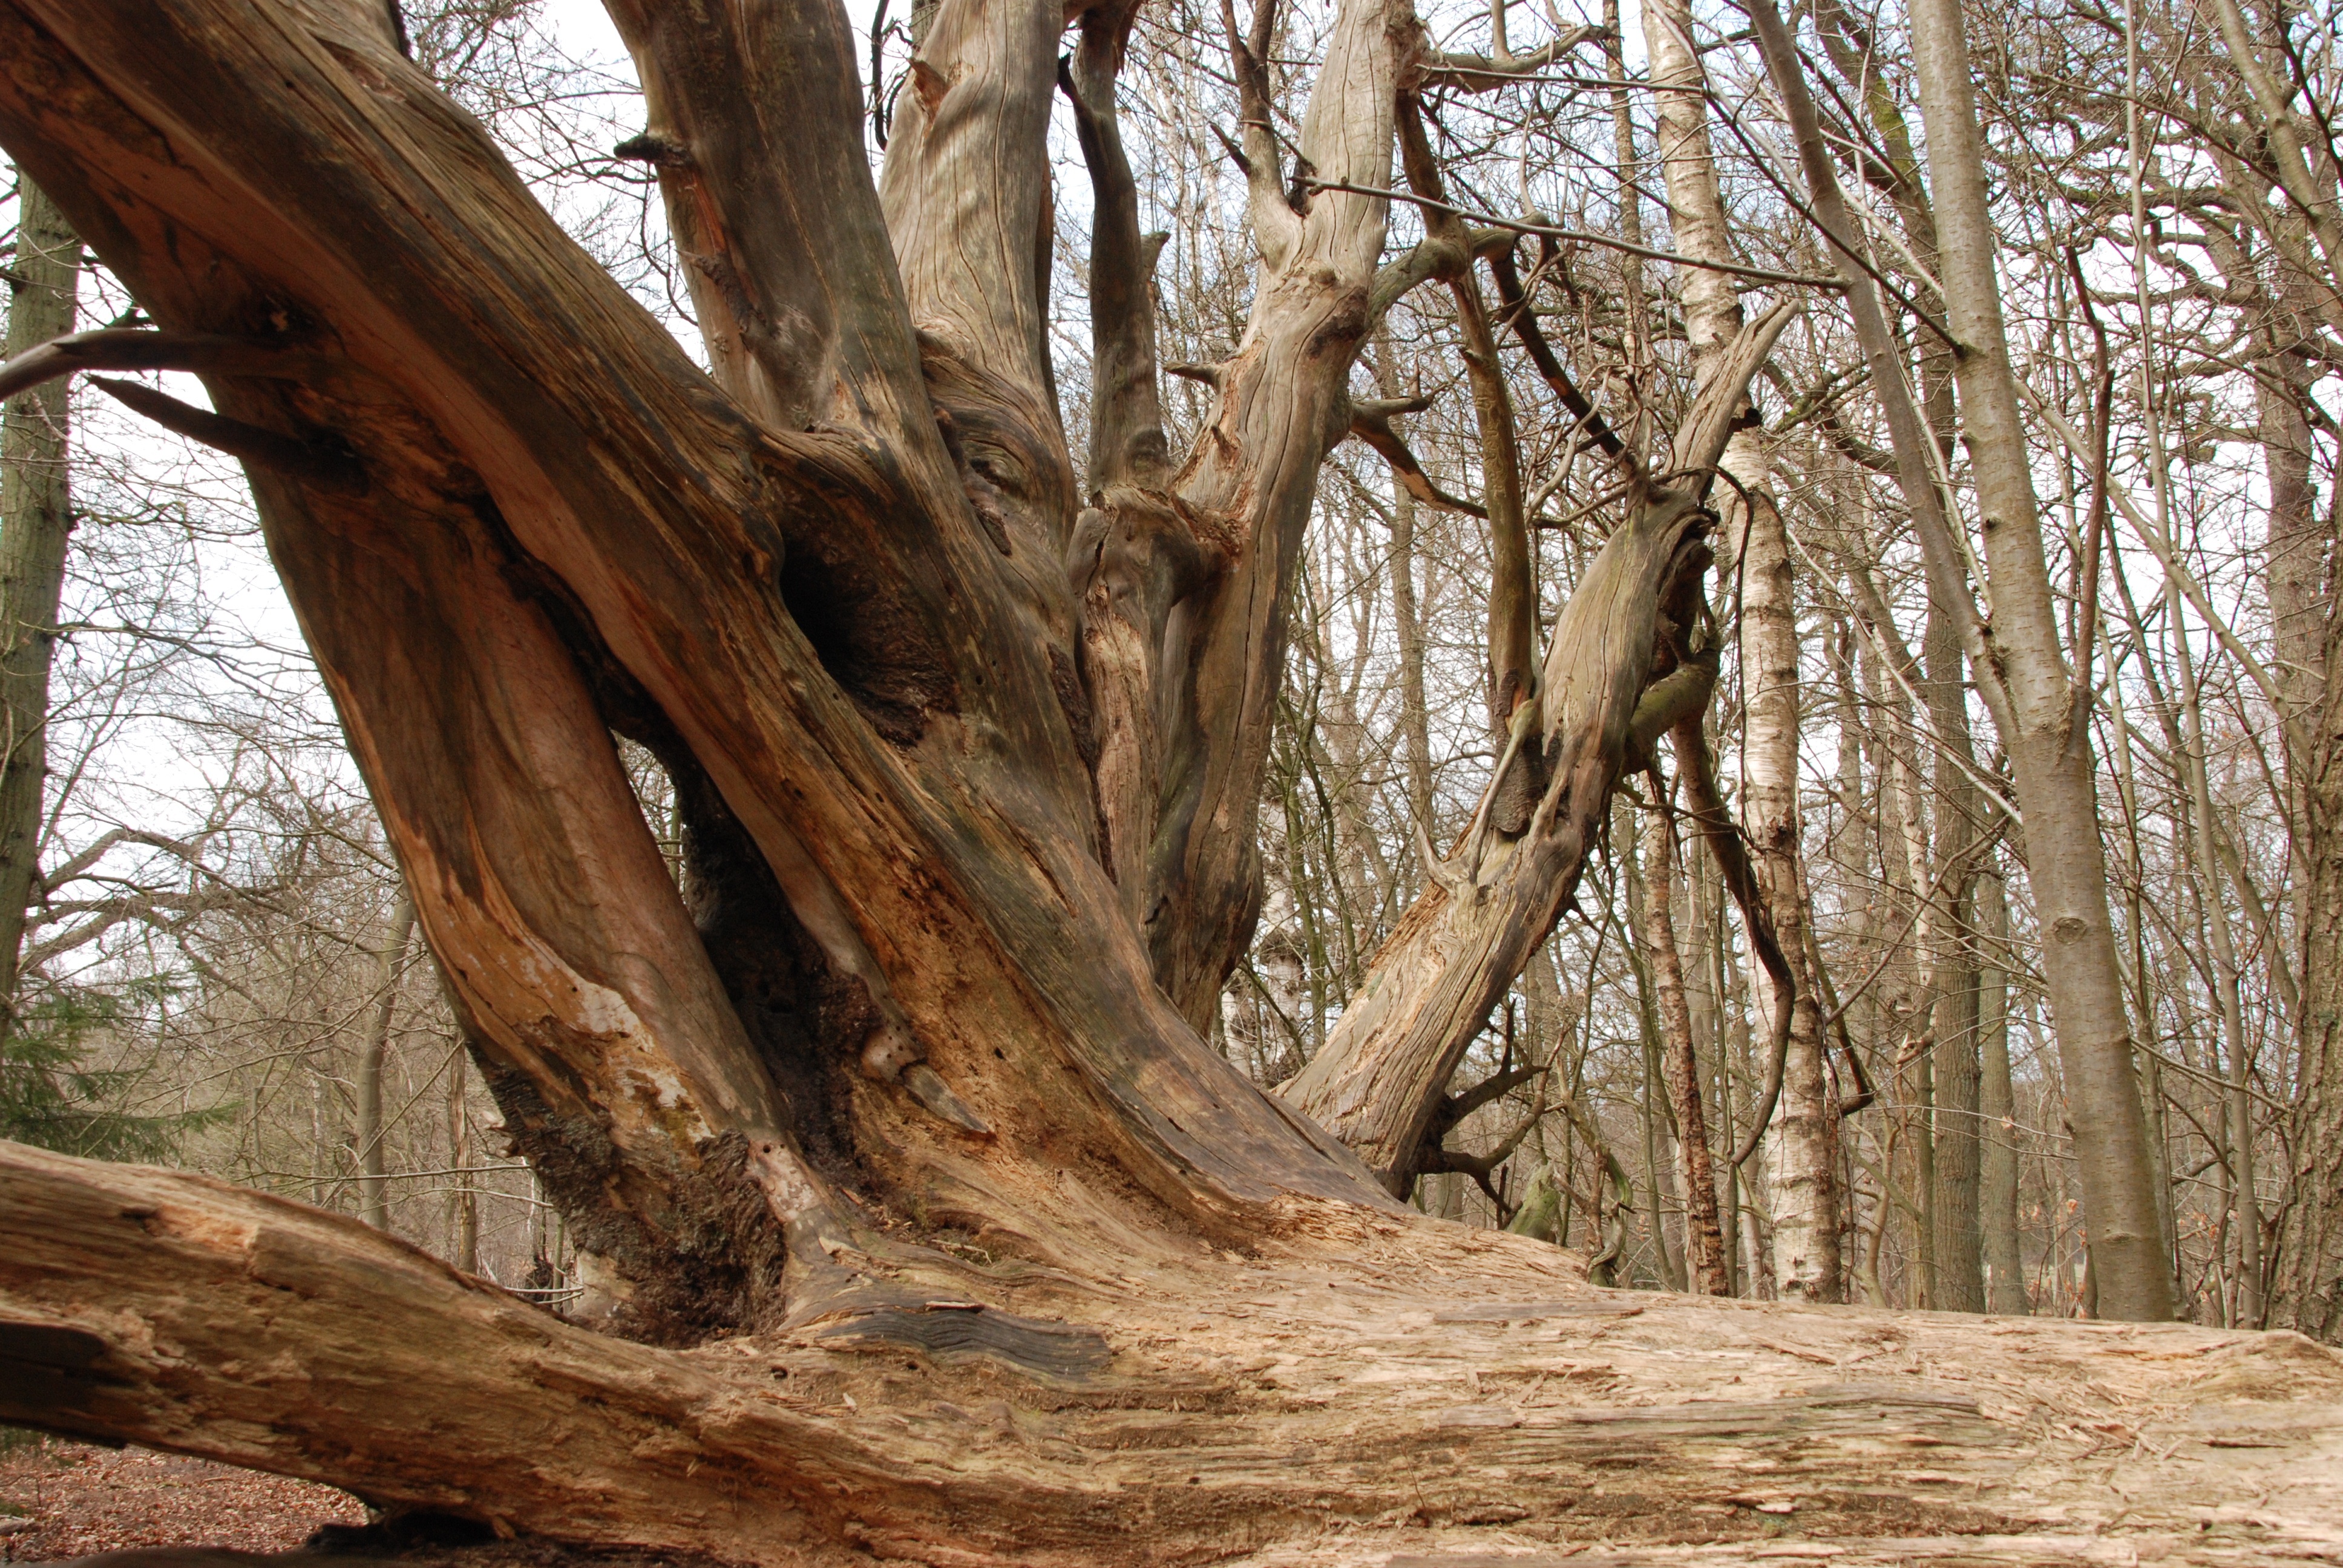
tree, nature, forest, wilderness, branch, plant, wood, stump, trunk, wildlife, root, bald, woodland, habitat, natural environment, woody plant